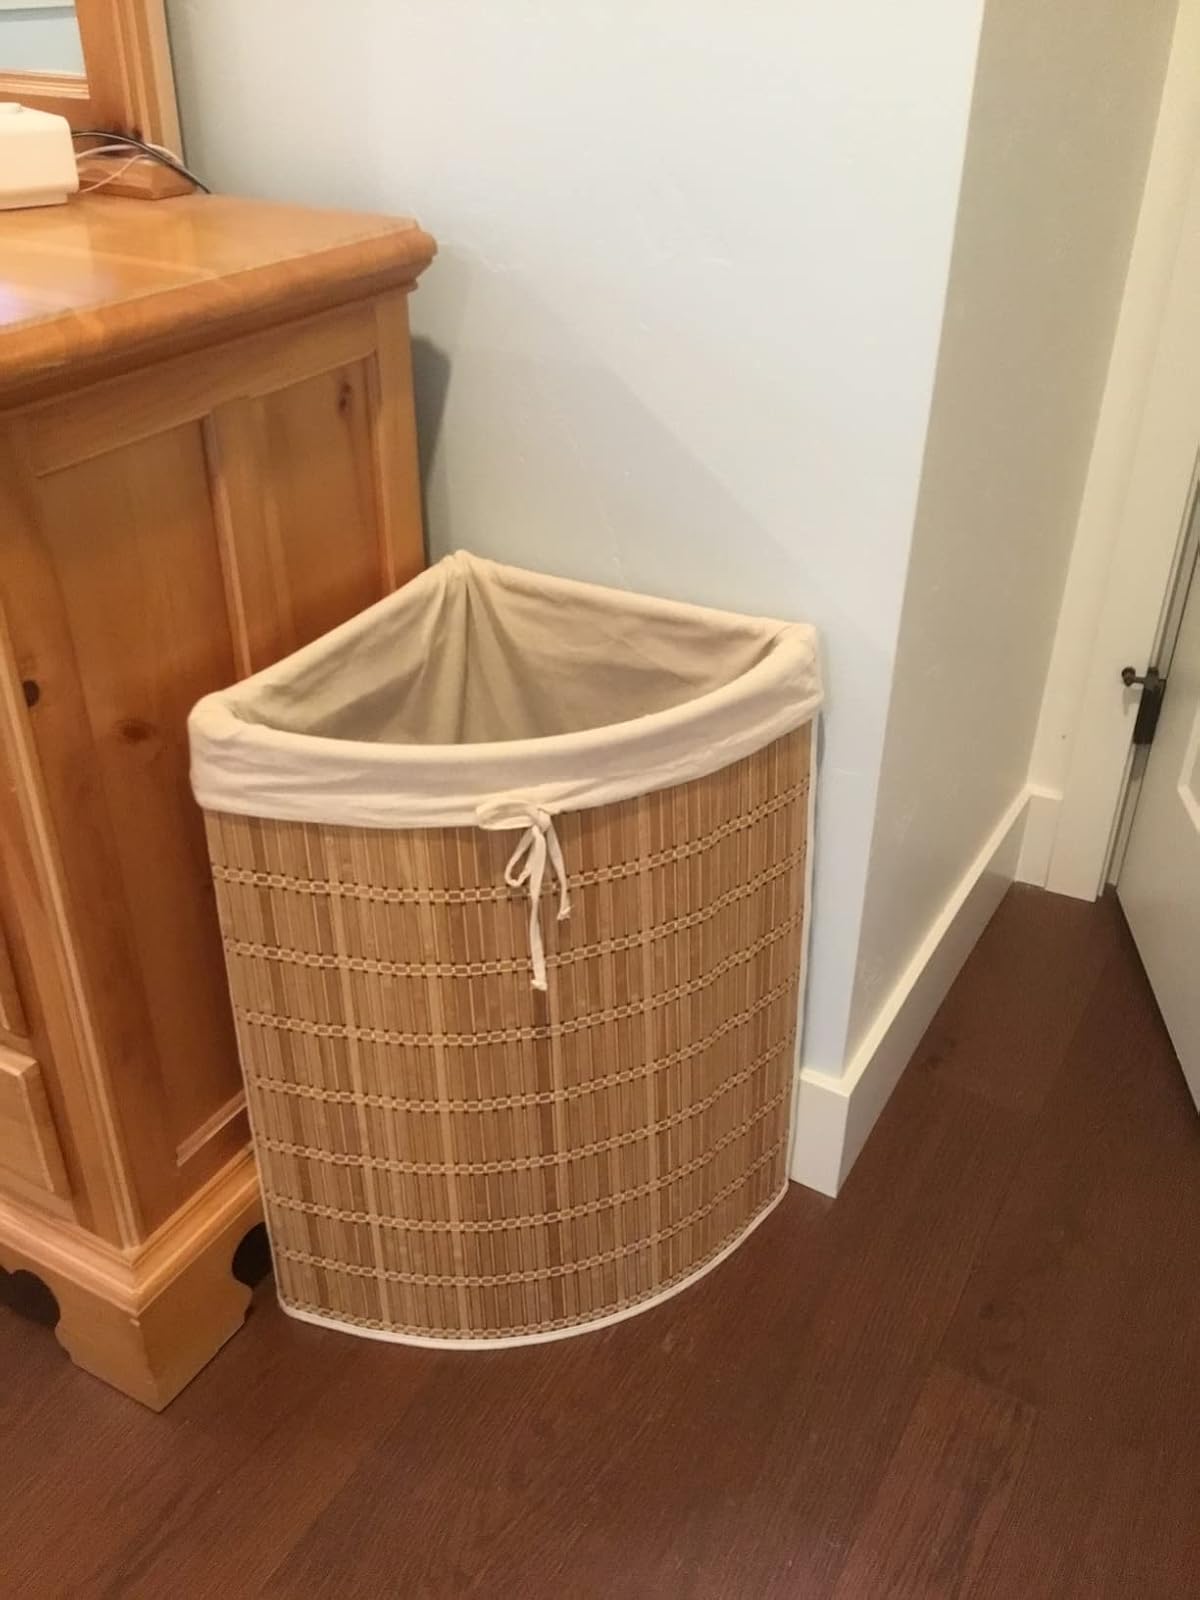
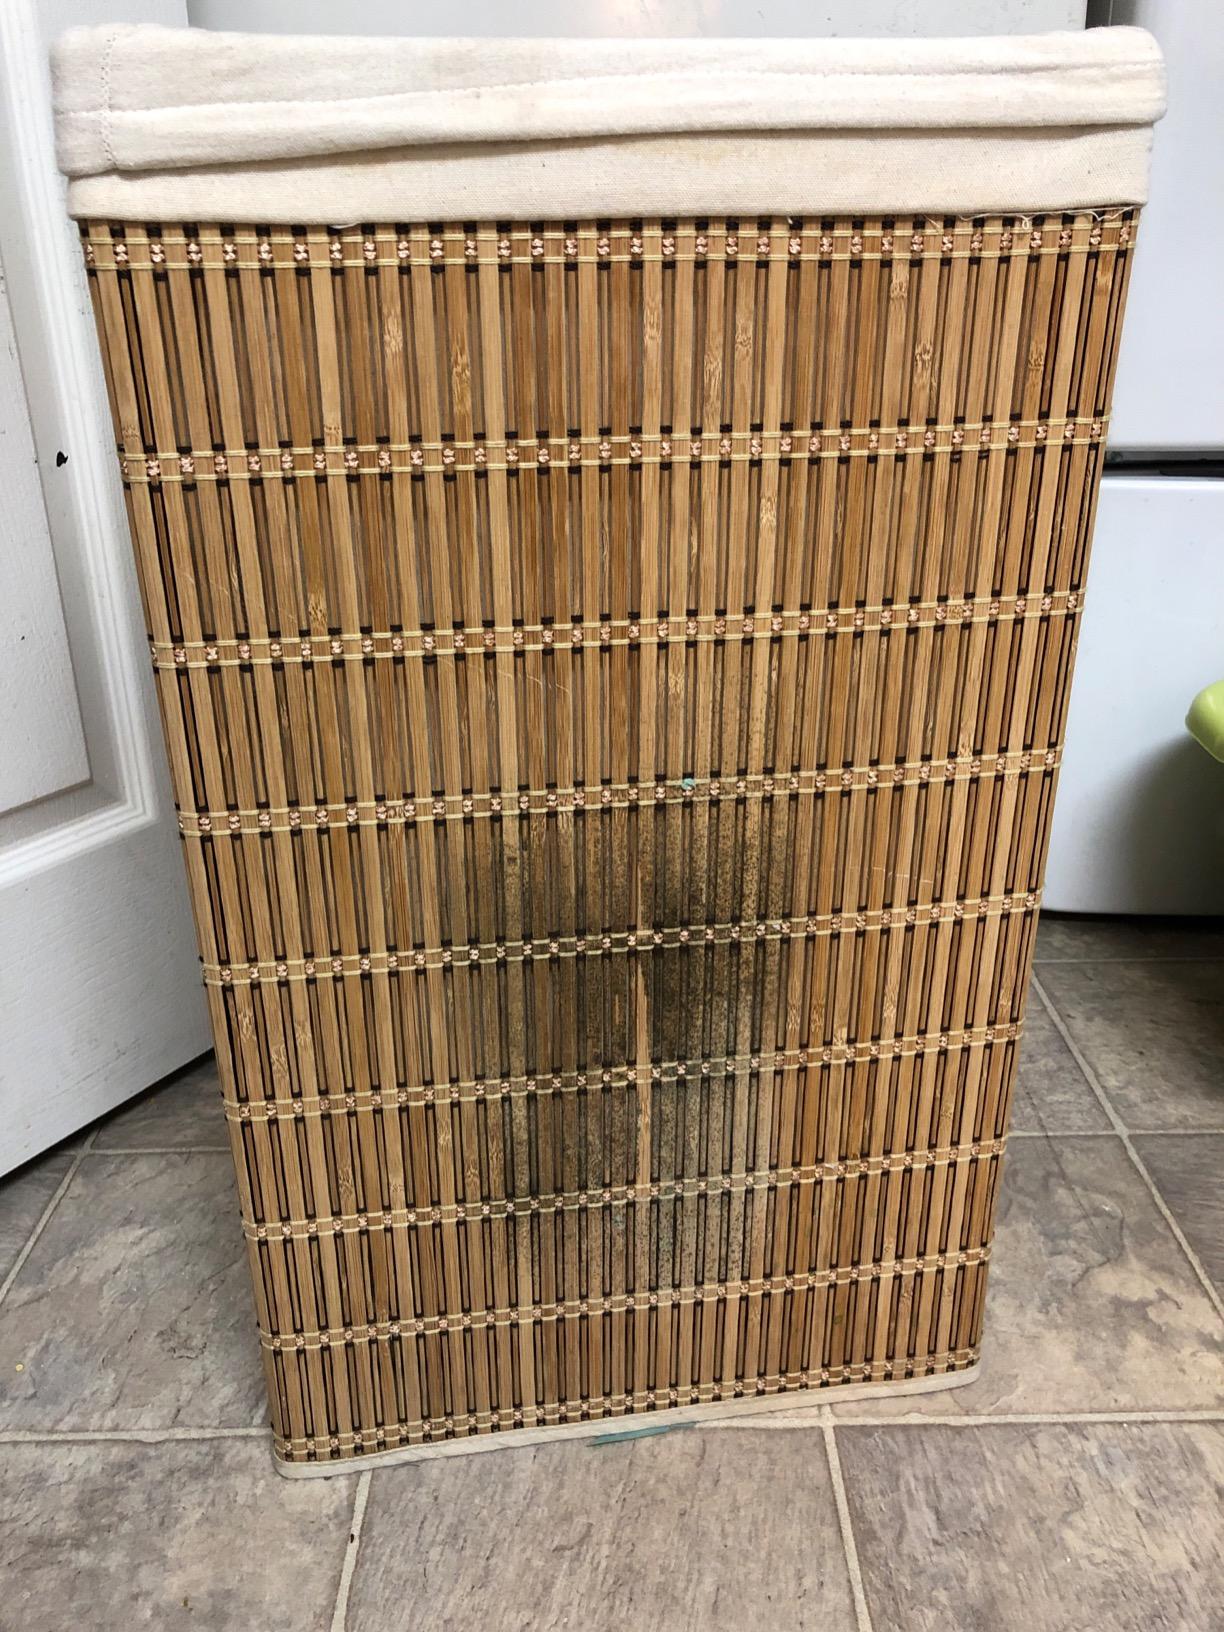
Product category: items_hamper
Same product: no